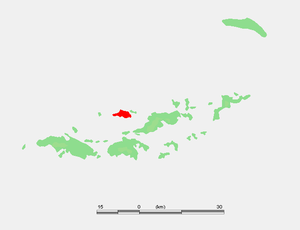
Jost Van Dyke
Placeringen af Jost Van Dyke i Caribien
På omtrent 8 kvadratkilometer, er Jost van Dyke den mindste af de fire vigtigste øer i de britiske Jomfruøer, den nordlige del af øgruppen Jomfruøerne, der ligger i Atlanterhavet og det Caribiske Hav. Jost Van Dyke ligger omkring 5 miles nordvest for Tortola og 5 miles nord for Sankt Jan. Little Jost Van Dyke ligger ud for den østlige ende af øen.